Pochi and Nyaa

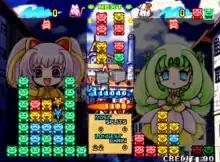
Arcade version screenshot.

The game is played on a pair of 7x12 grids, where the pieces, called Pochis and Nyaas, fall in pairs, similar to Puyo Puyo. Pieces can be moved and rotated as they fall. Unlike many matching puzzle games, the player can accumulate as many pieces of the same color as they want. A falling piece can be changed into a "trigger", which will clear adjacent pieces of the same color and form a chain reaction. A detonation will send nuisance pieces over to the opponent's grid, with longer chains and branching paths increasing the power of the attack. Like in Puyo Puyo, incoming nuisance pieces can be offset by the defending player triggering a chain in response. A player loses when a piece lands in the top-center square of their grid, represented by a skull. The game has a single-player story mode, a two-player versus mode, and a single-player infinite mode.